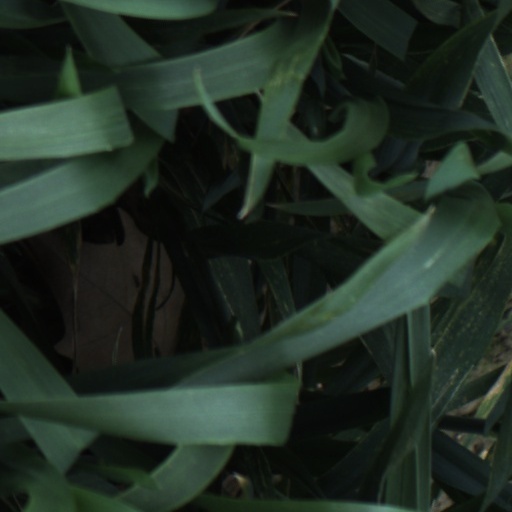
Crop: wheat